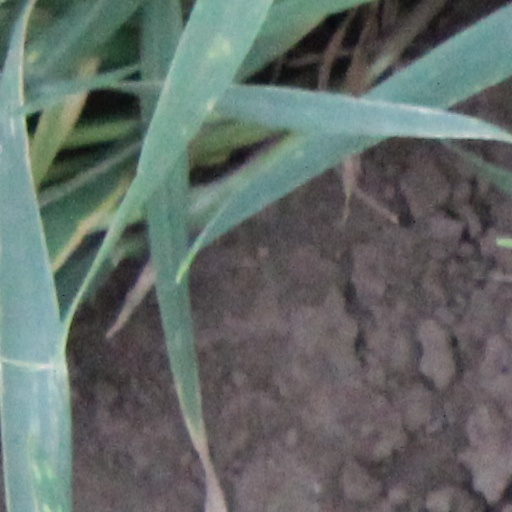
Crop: wheat